List of career achievements by Rafael Nadal

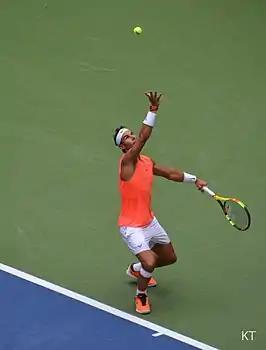
Rafael Nadal at the 2018 US Open.

Rafael Nadal has won 22 Grand Slam men’s singles titles, second-most of all time.